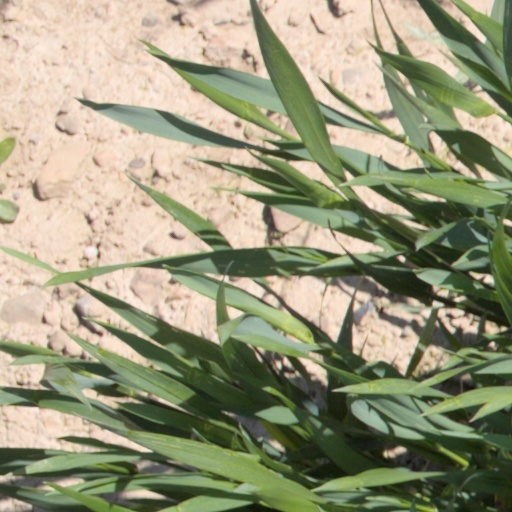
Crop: wheat